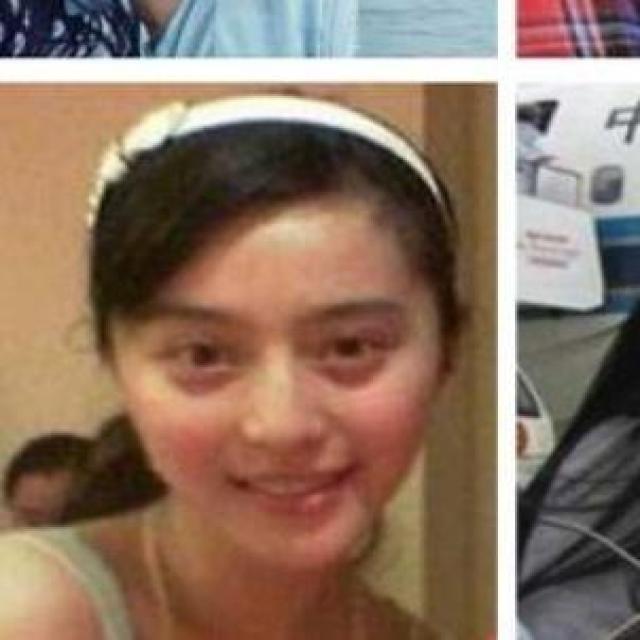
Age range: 21-44